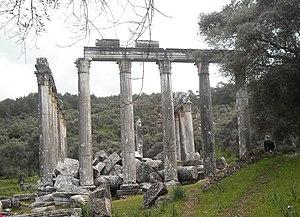
Temple de Zeus à Euromos, Turquie
Milas est un chef-lieu de district de la province de Muğla. Elle est considérée comme le site de l'antique Mylasa, capitale de la Carie. C'est la seconde ville de la province par sa population. Le district de Milas possède plus de vingt sites archéologiques et historiques.